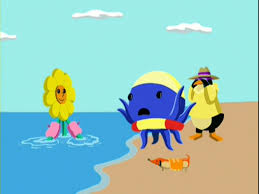
Portrait style: Cartoon Portrait